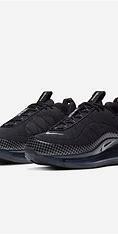
Brand: Nike
Model: MX 720 818